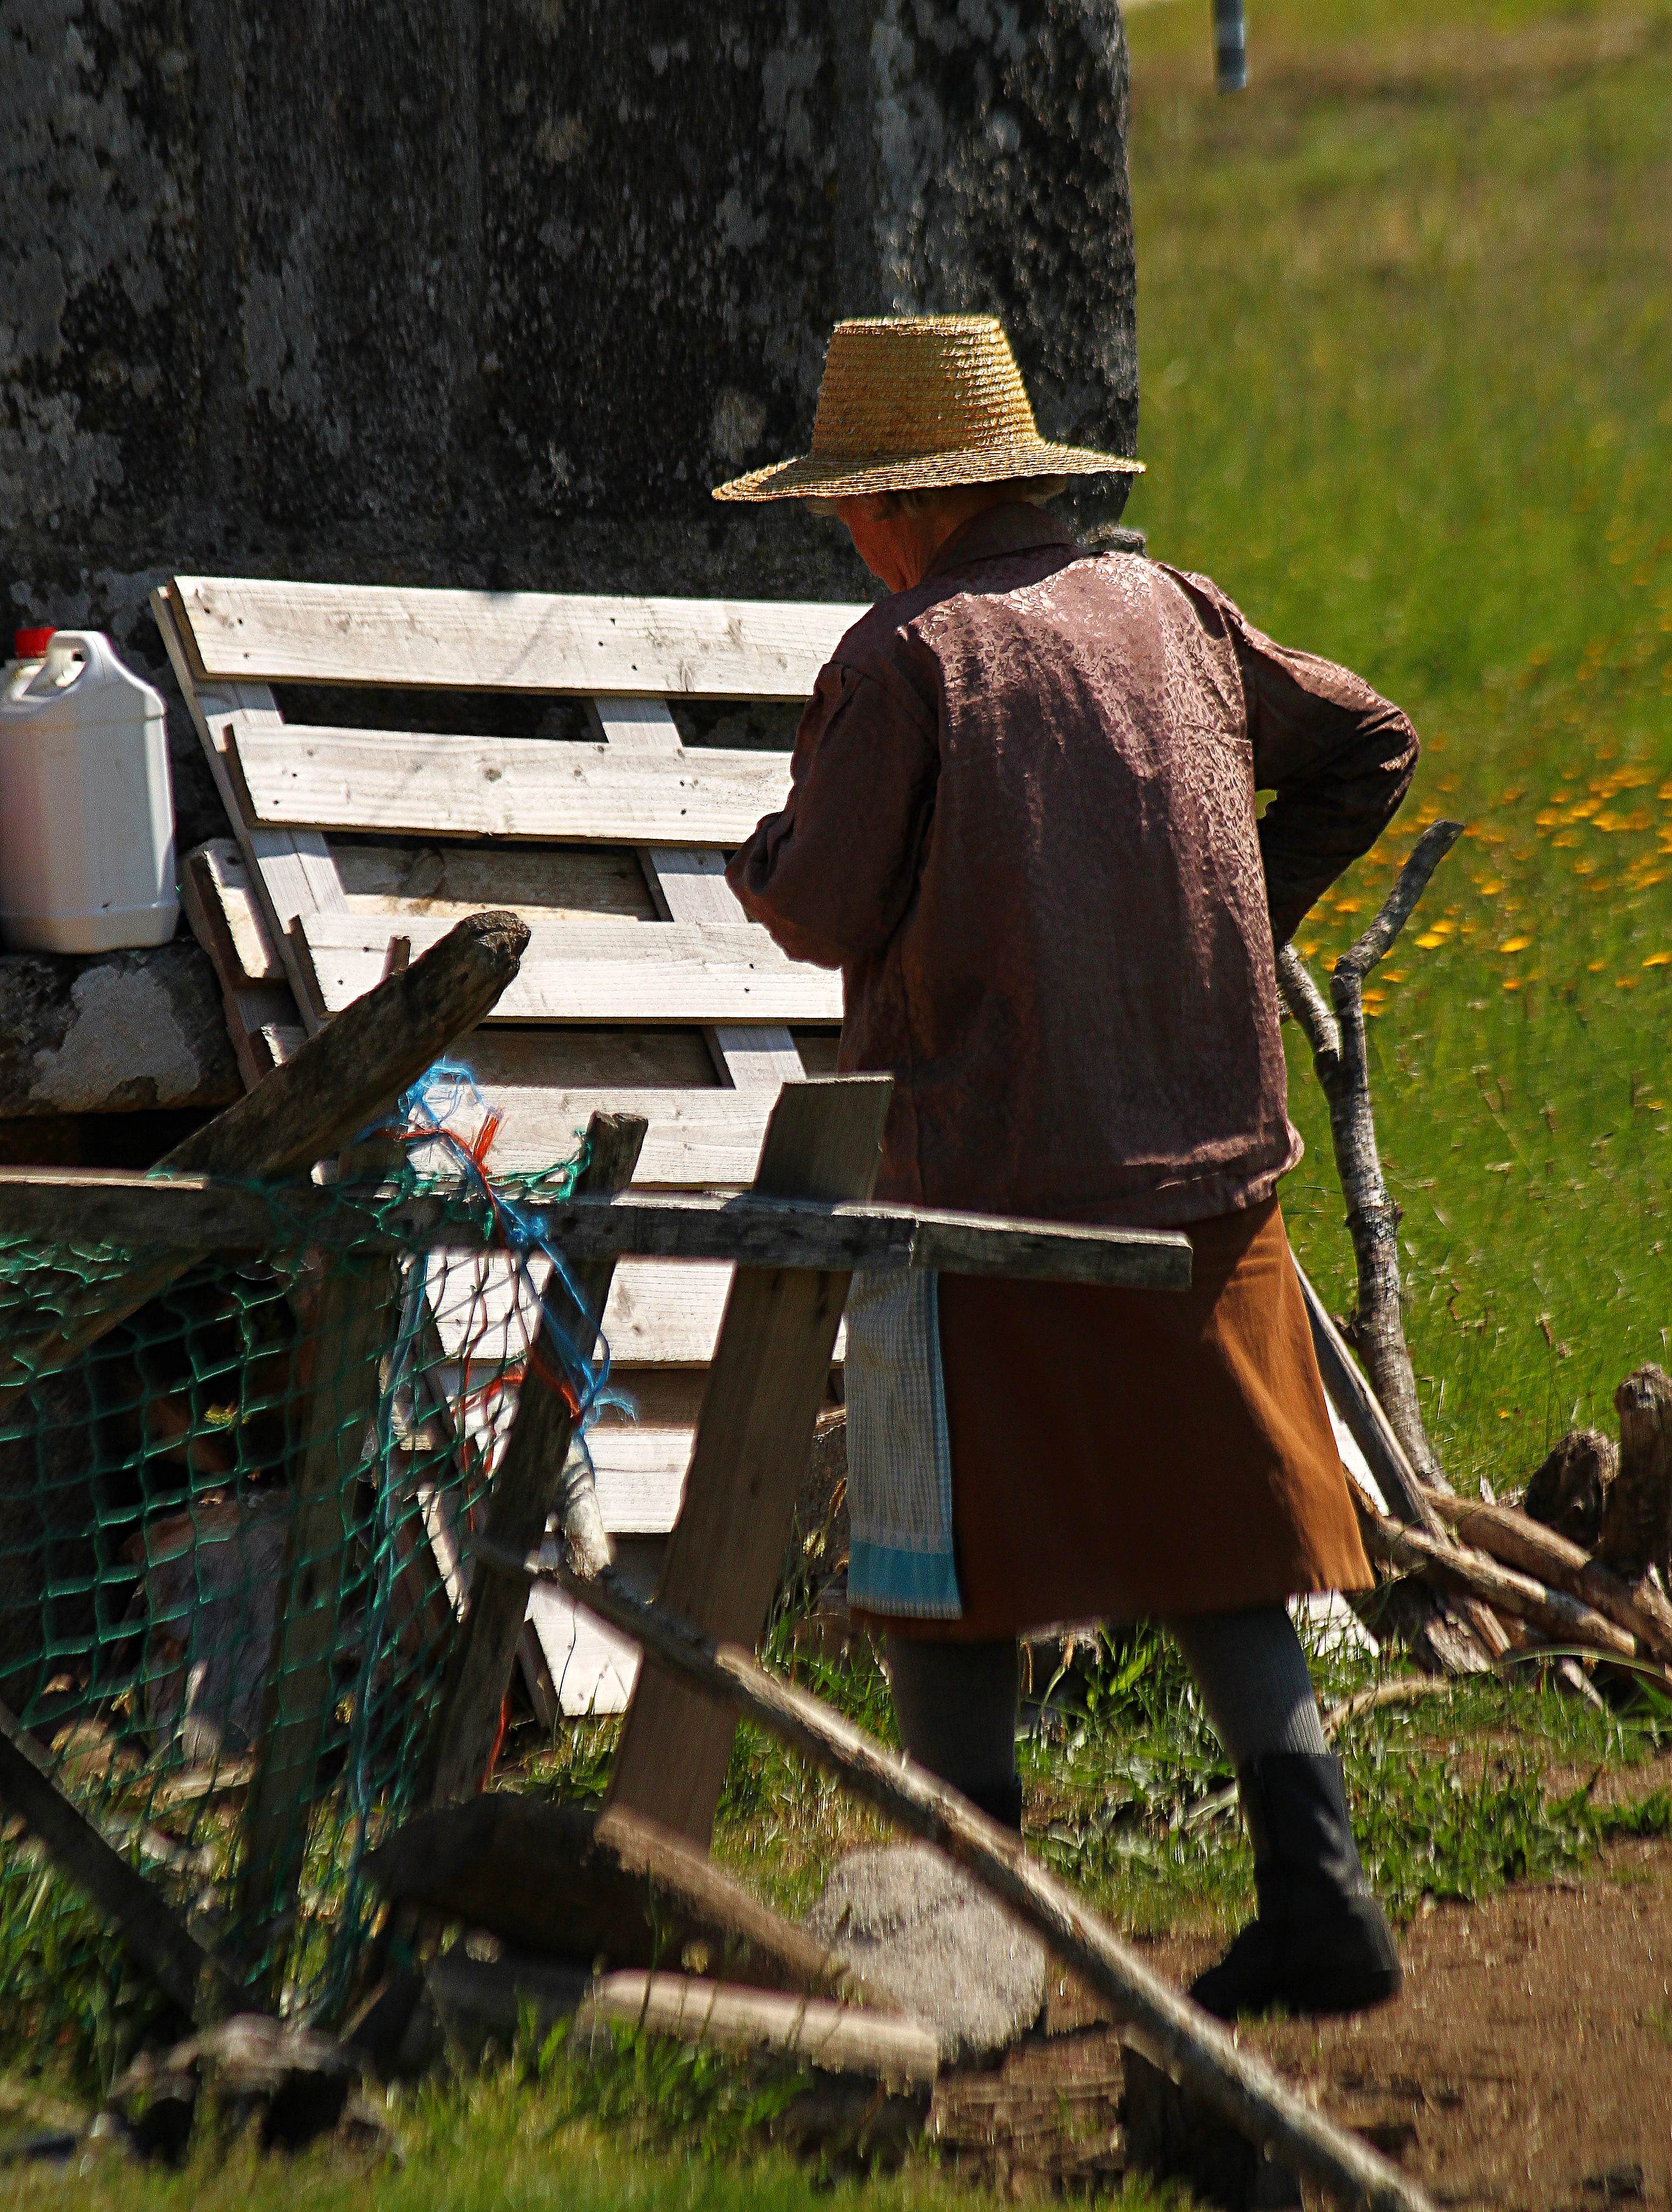
wood, rural, agriculture, spain, espaa, galicia, ggl1, canoneos500d